HMS Victorious (R38)

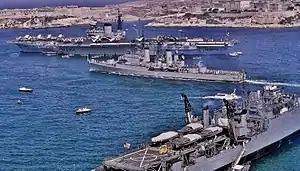
"Victorious" in Grand Harbour, Malta en route back to the UK following her 1966–1967 Far East cruise

On 25 September 1958 Commander J. D. Russell drowned in his Supermarine Scimitar after a failed attempt to land on "Victorious" for the first time after her refit. Although the landing hook engaged the arrestor wire, the wire itself snapped due to improper rigging and the aircraft then rolled slowly over the side. It sank very slowly, but the plane-guard helicopter crew couldn't release the pilot, and it was seen that Cdr Russell had opened his canopy and then closed it again, possibly an effect of gravity on the heavy frame. The other seven Scimitars in the stream diverted away to Yeovilton.